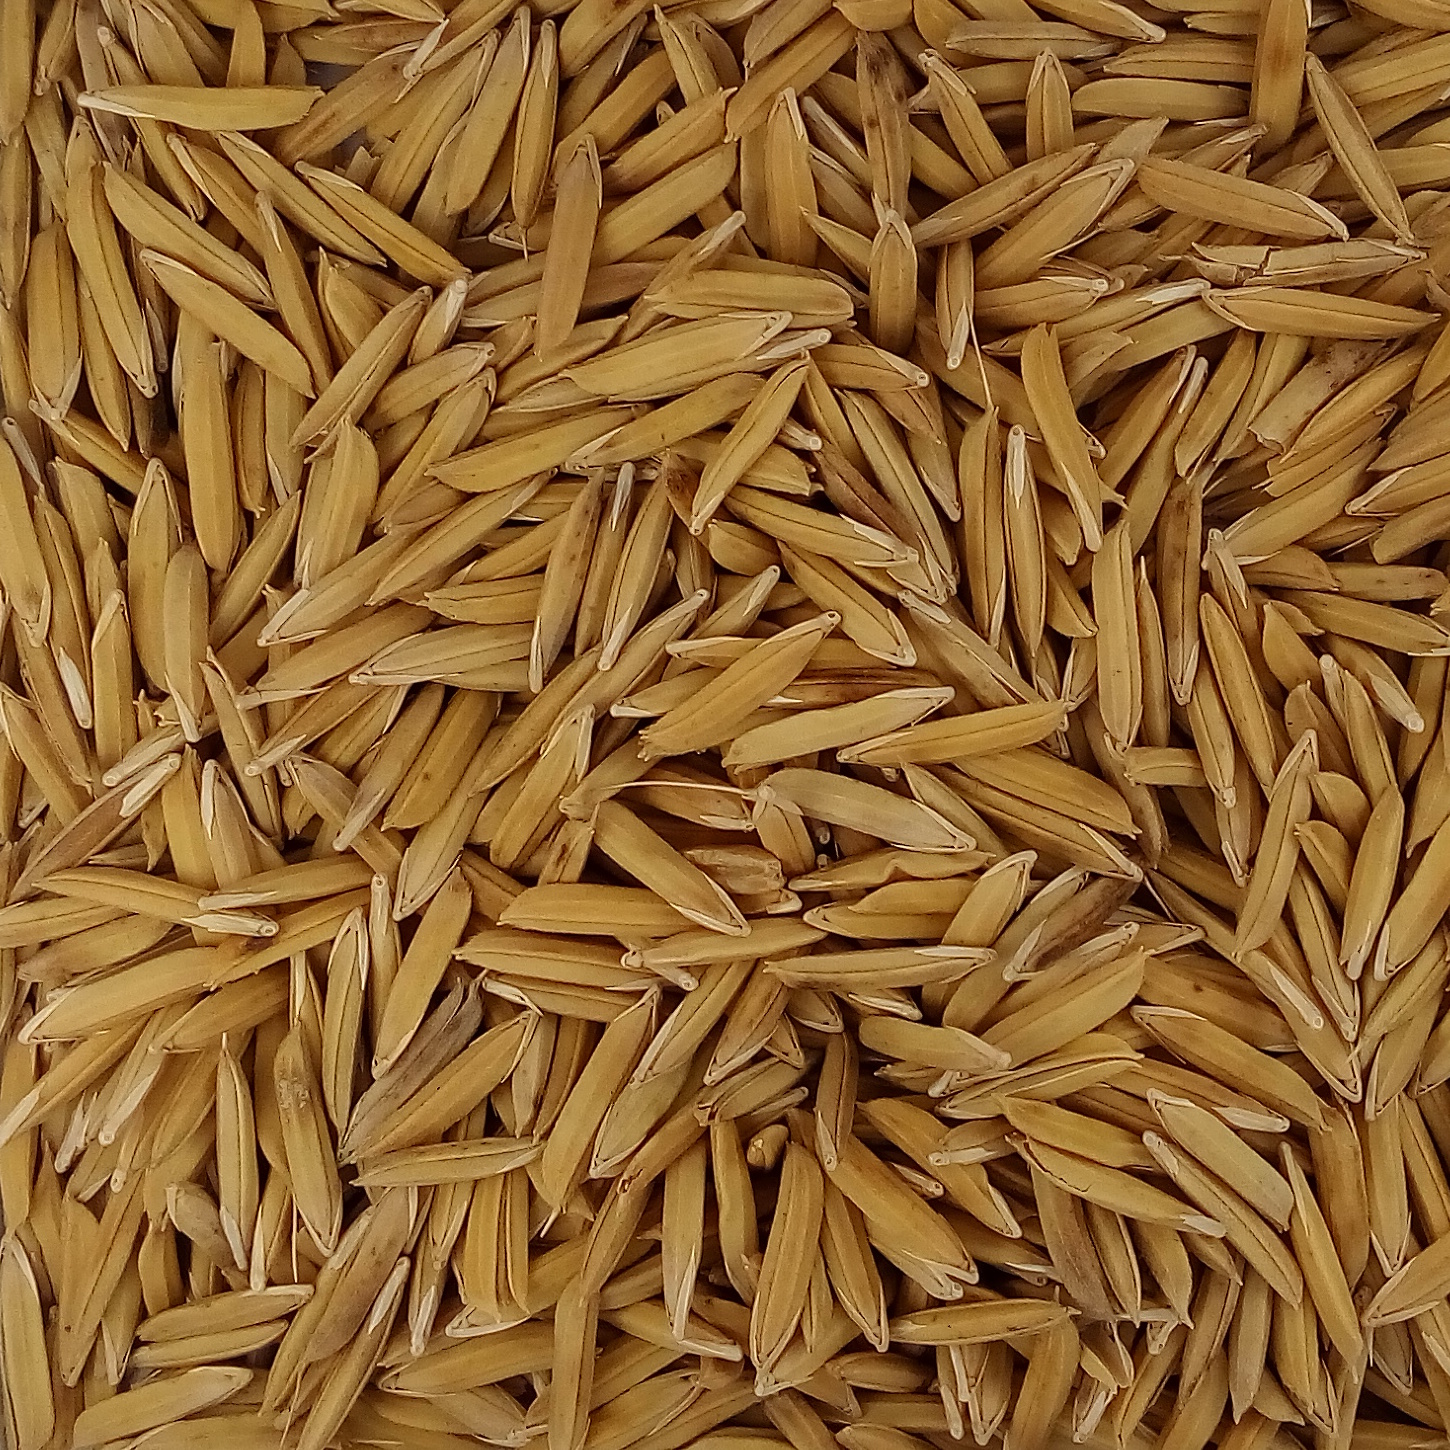
Rice seed variety: 1121